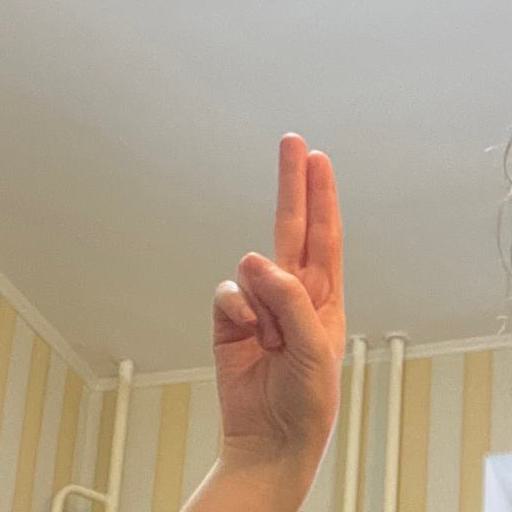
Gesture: two_up